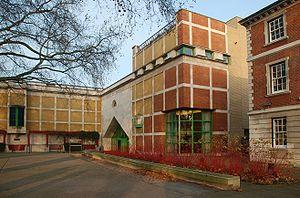
La Tate Britain, appelée Tate Galerie jusqu'en 2000, est l'un des musées du réseau Tate avec la Tate Modern, la Tate Liverpool et la Tate St Ives. Elle est située sur le site d'une ancienne prison à Millbank.